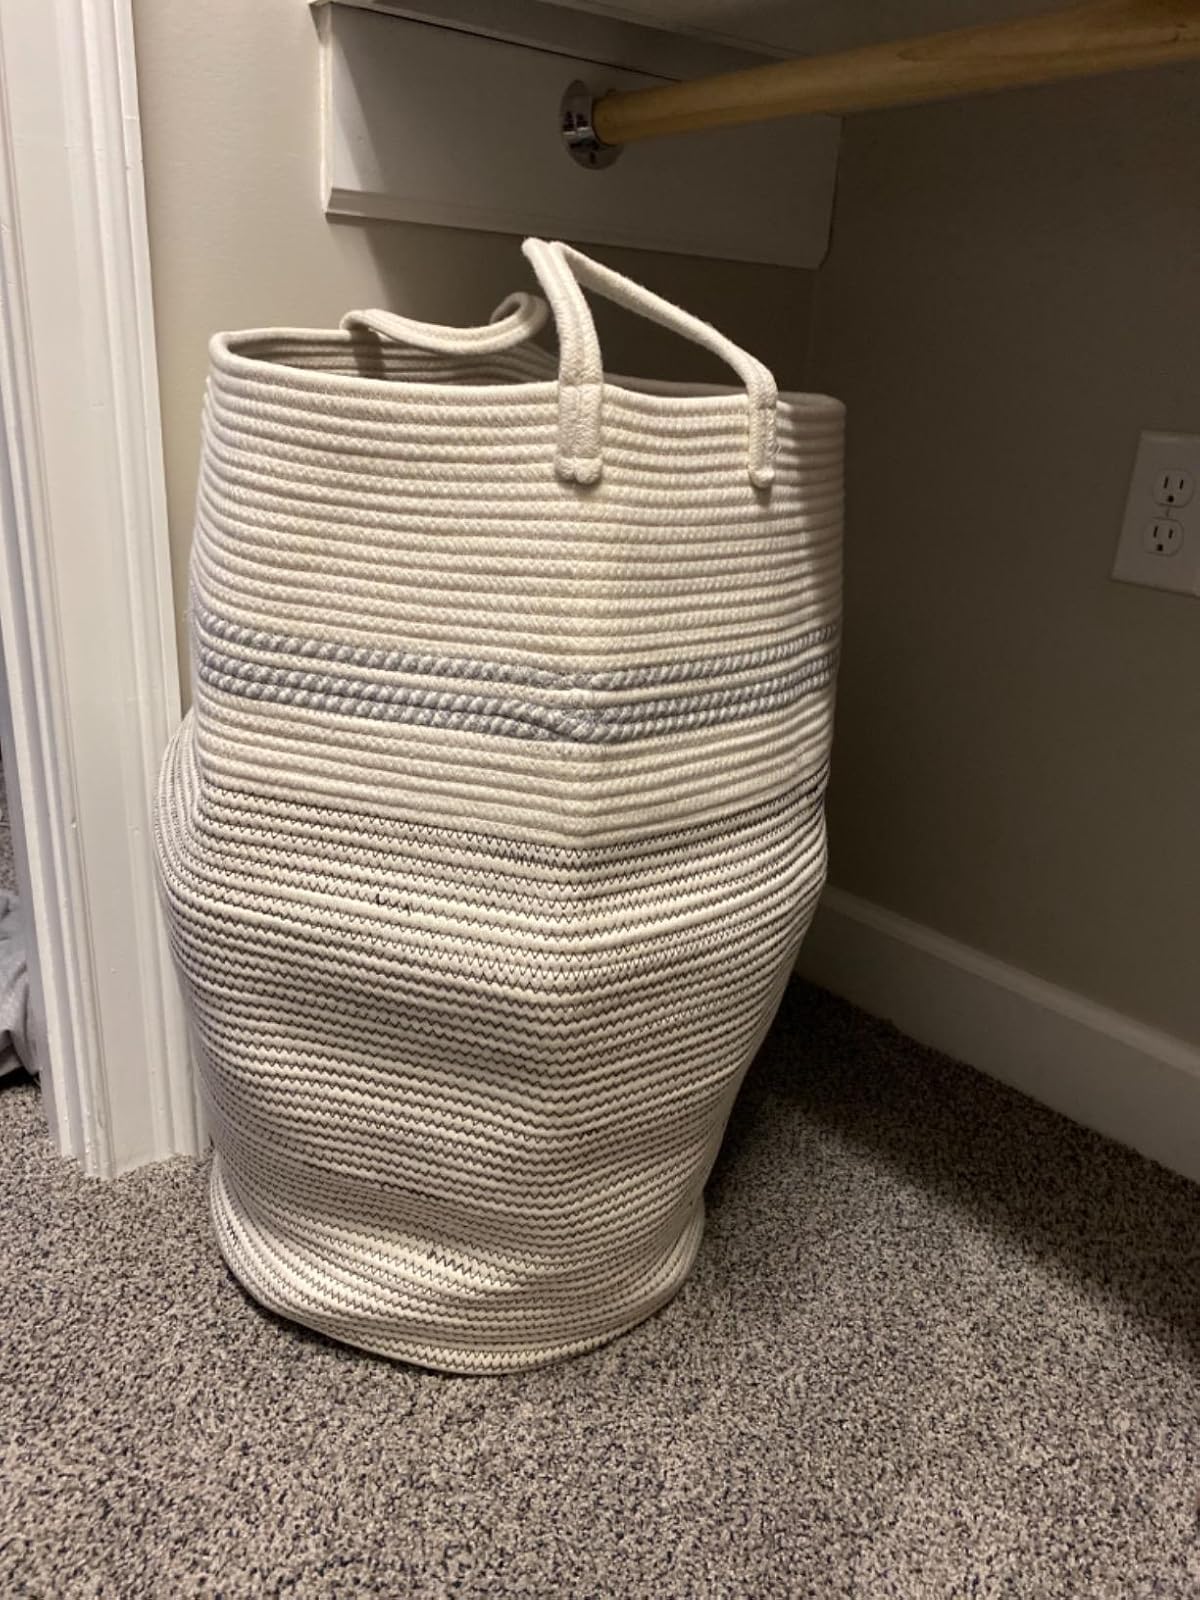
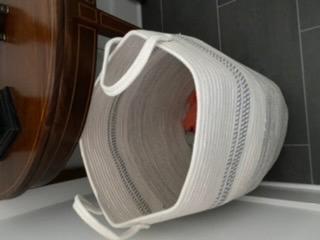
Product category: items_hamper
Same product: yes